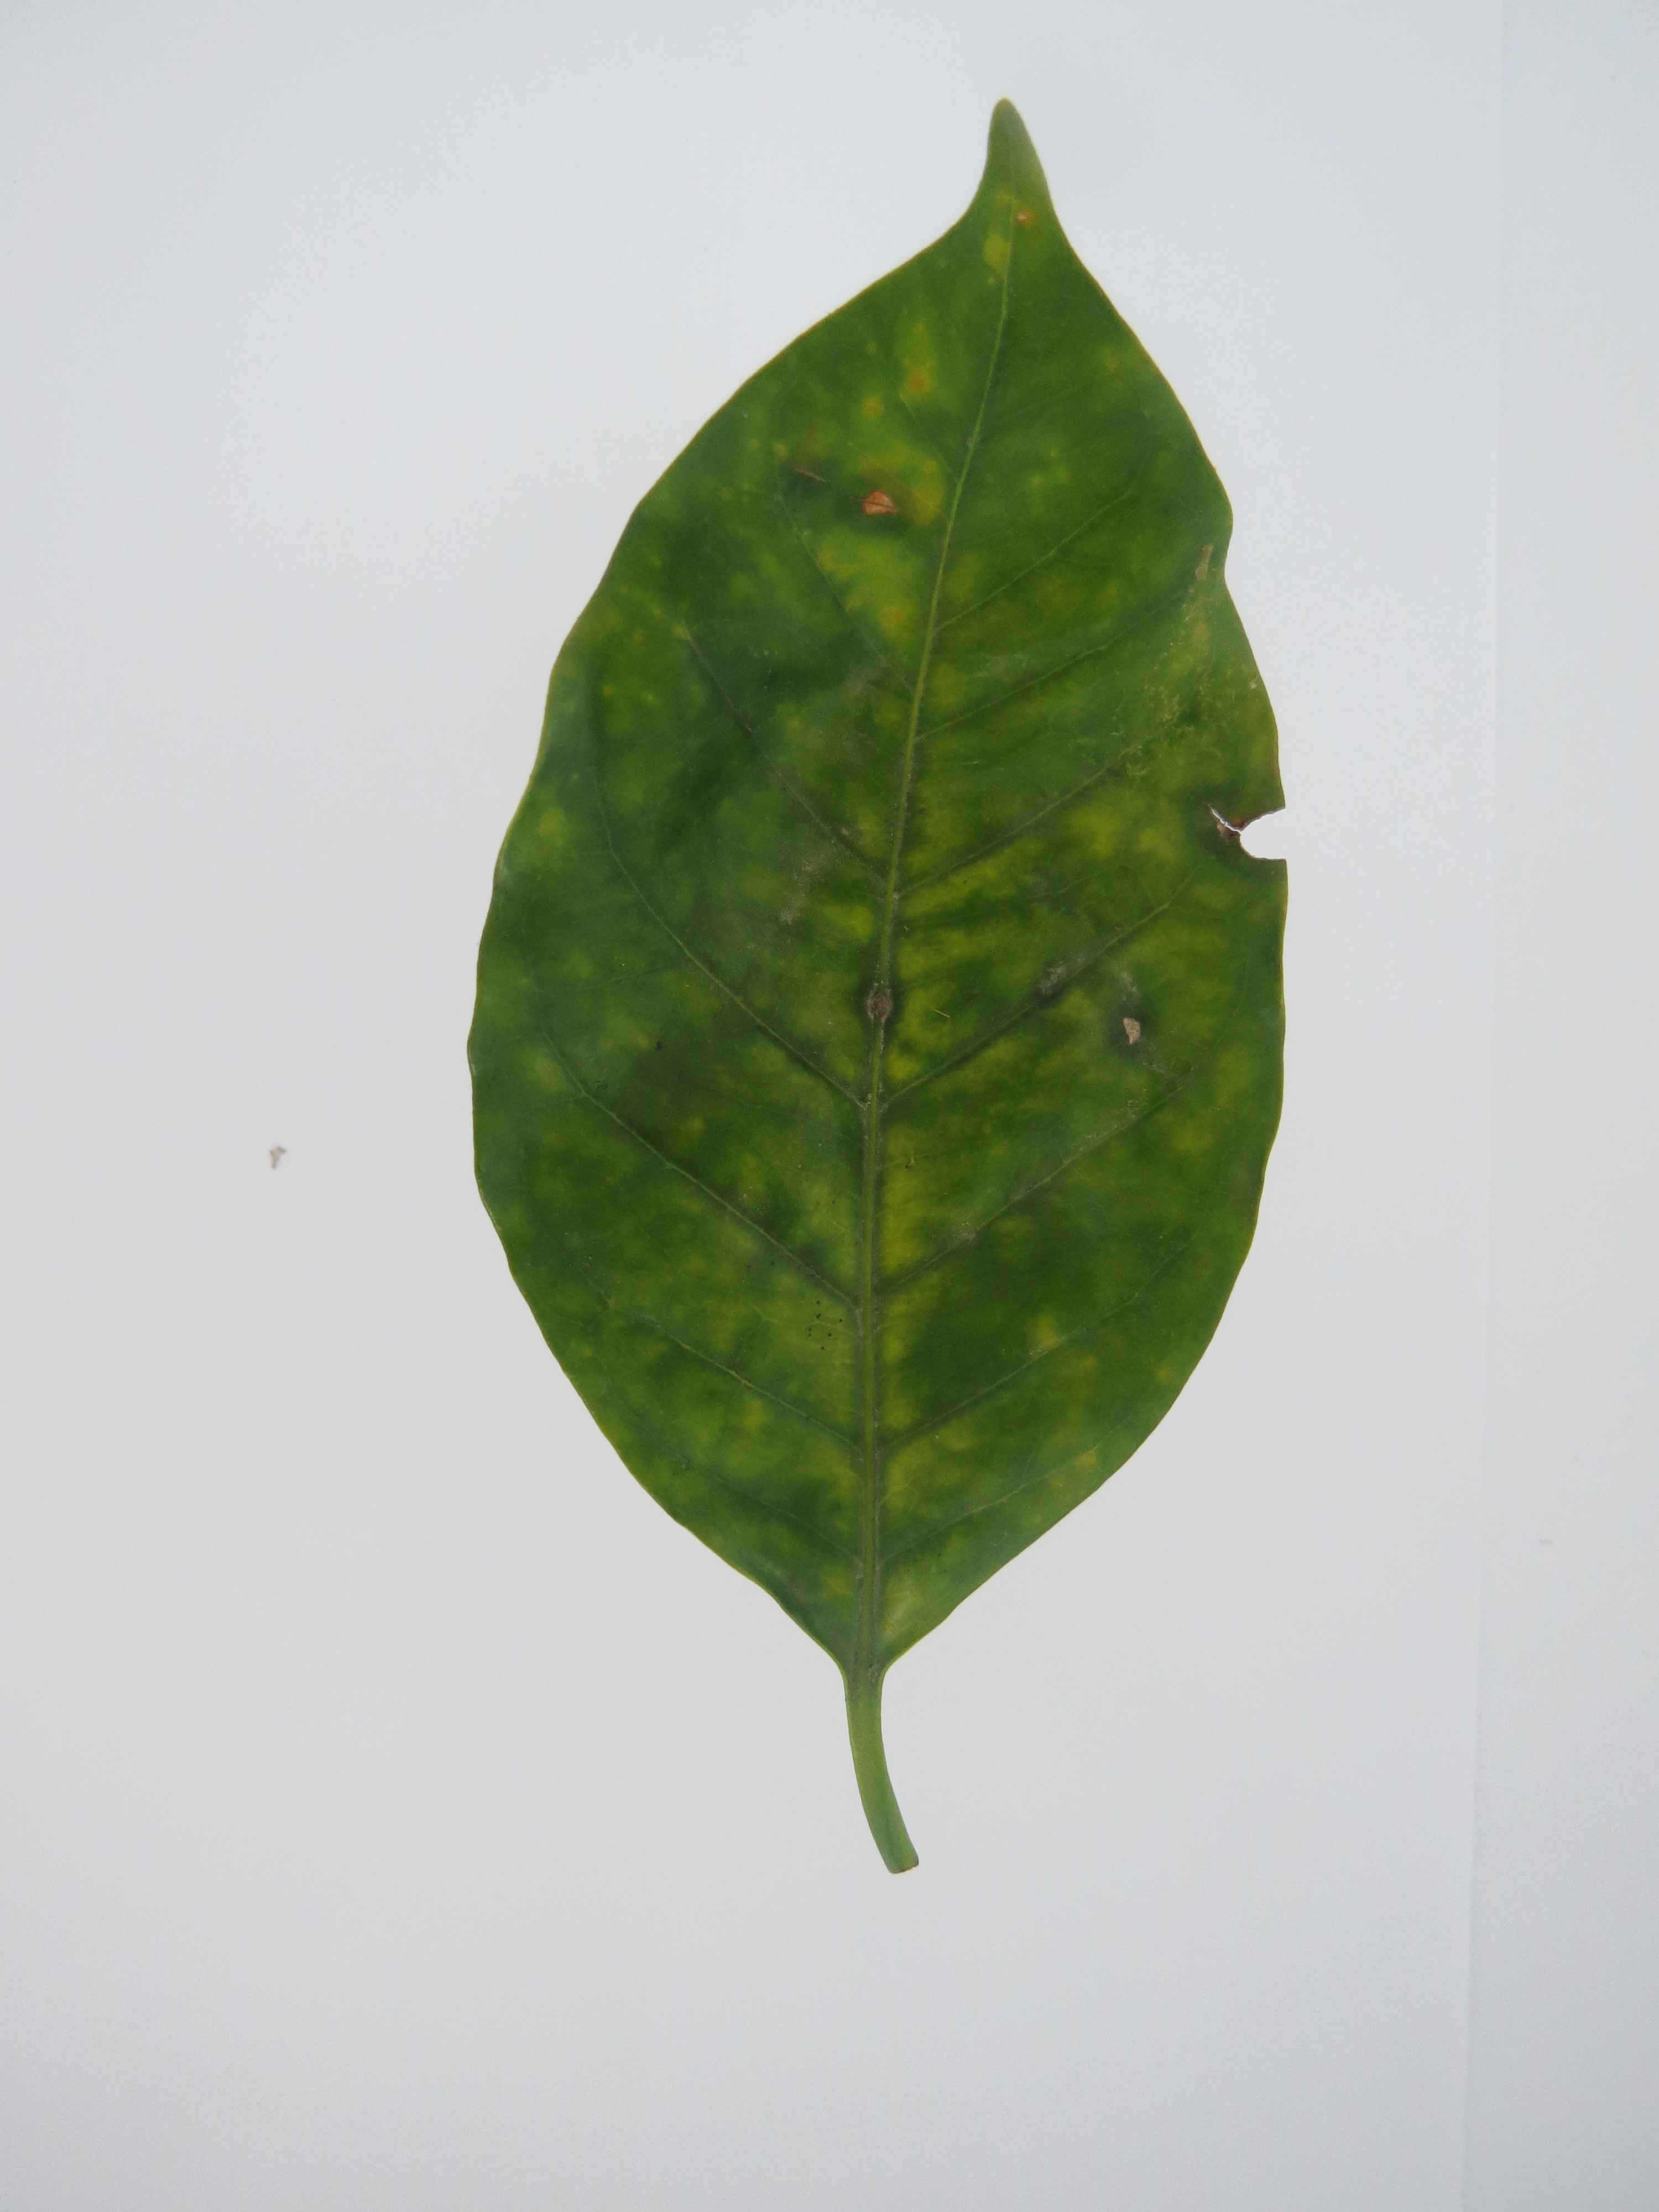
Label: magnesium-Mg